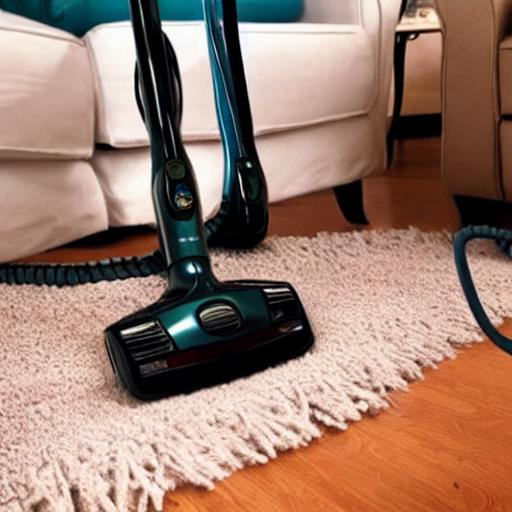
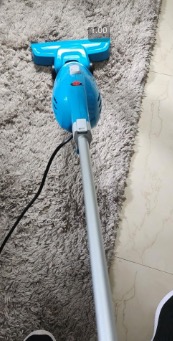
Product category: items_vacuum
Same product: no